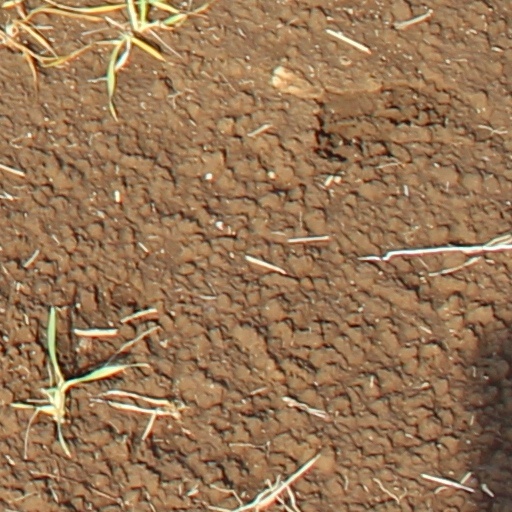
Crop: wheat